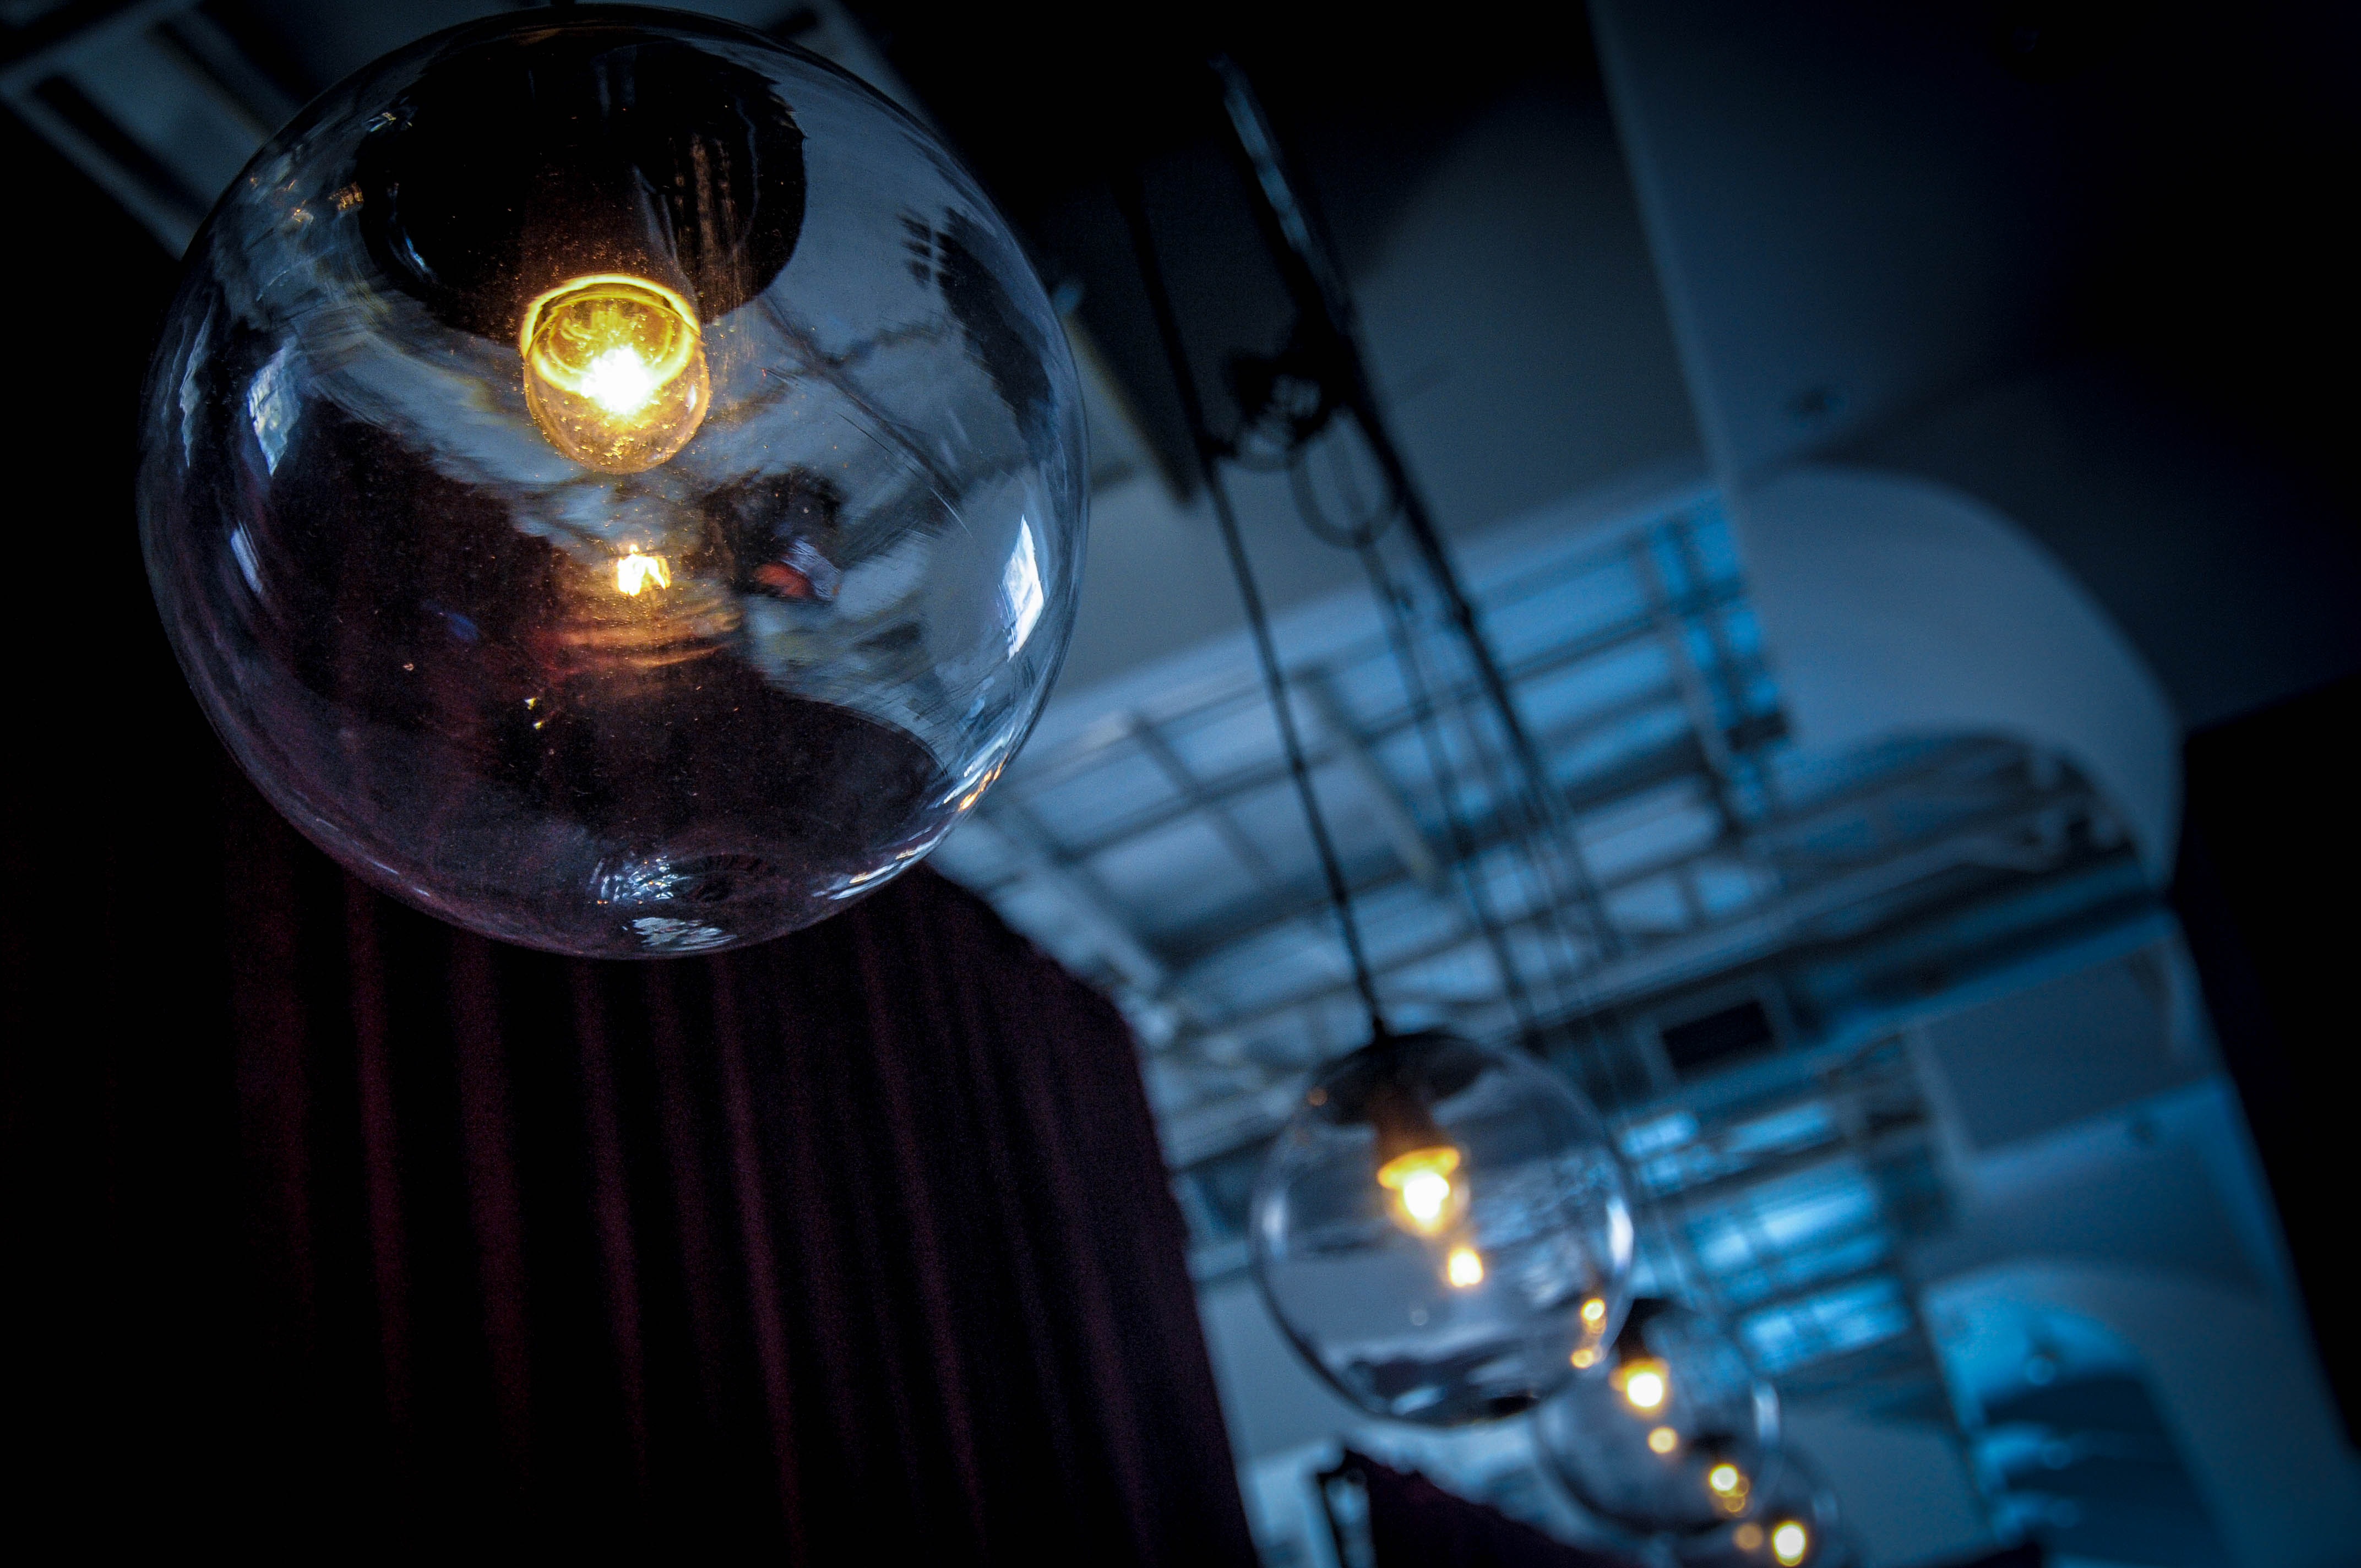
light, night, glass, reflection, bulb, space, darkness, blue, lamp, electricity, lighting, outer space, power, shape, screenshot, atmosphere of earth, computer wallpaper